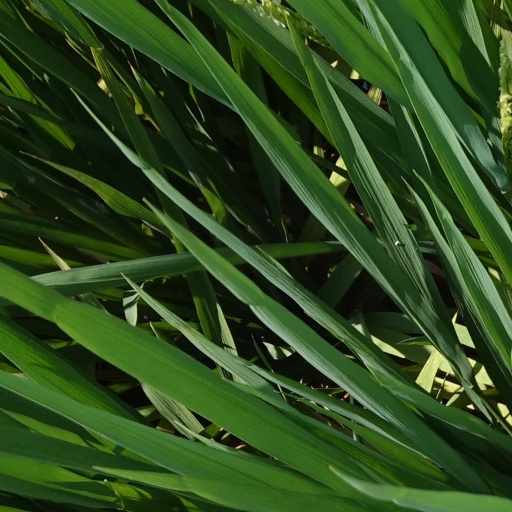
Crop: rice